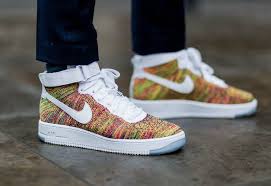
Label: Sneaker